Knut Korsæth

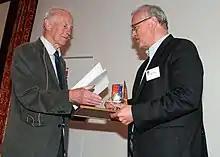
Knut (left)

Korsæth's first job was as a school teacher in Sagene from 1953 to 1961. At the same time, he completed the examen artium in 1954, and took exams to work as a teacher in English and physical education. In 1967 he graduated in geography with a minor in history. He had already worked as the municipal school inspector in Flå since 1961, and in Nordre Land from 1965 to 1971. He was a member of Nordre Land municipal council from 1967 to 1971.